Eddy W M Lai

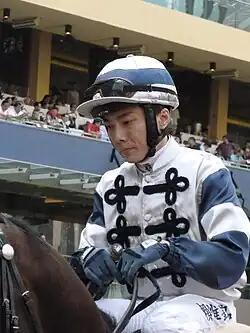
Eddy W M Lai

Eddy W M Lai (born 12 December 1973) is horse racing jockey. He has been riding in Hong Kong for 19 years. In 2010/11 he rode 14 winners to bring his career total to 245.